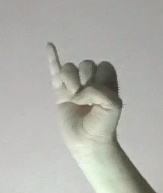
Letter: meem